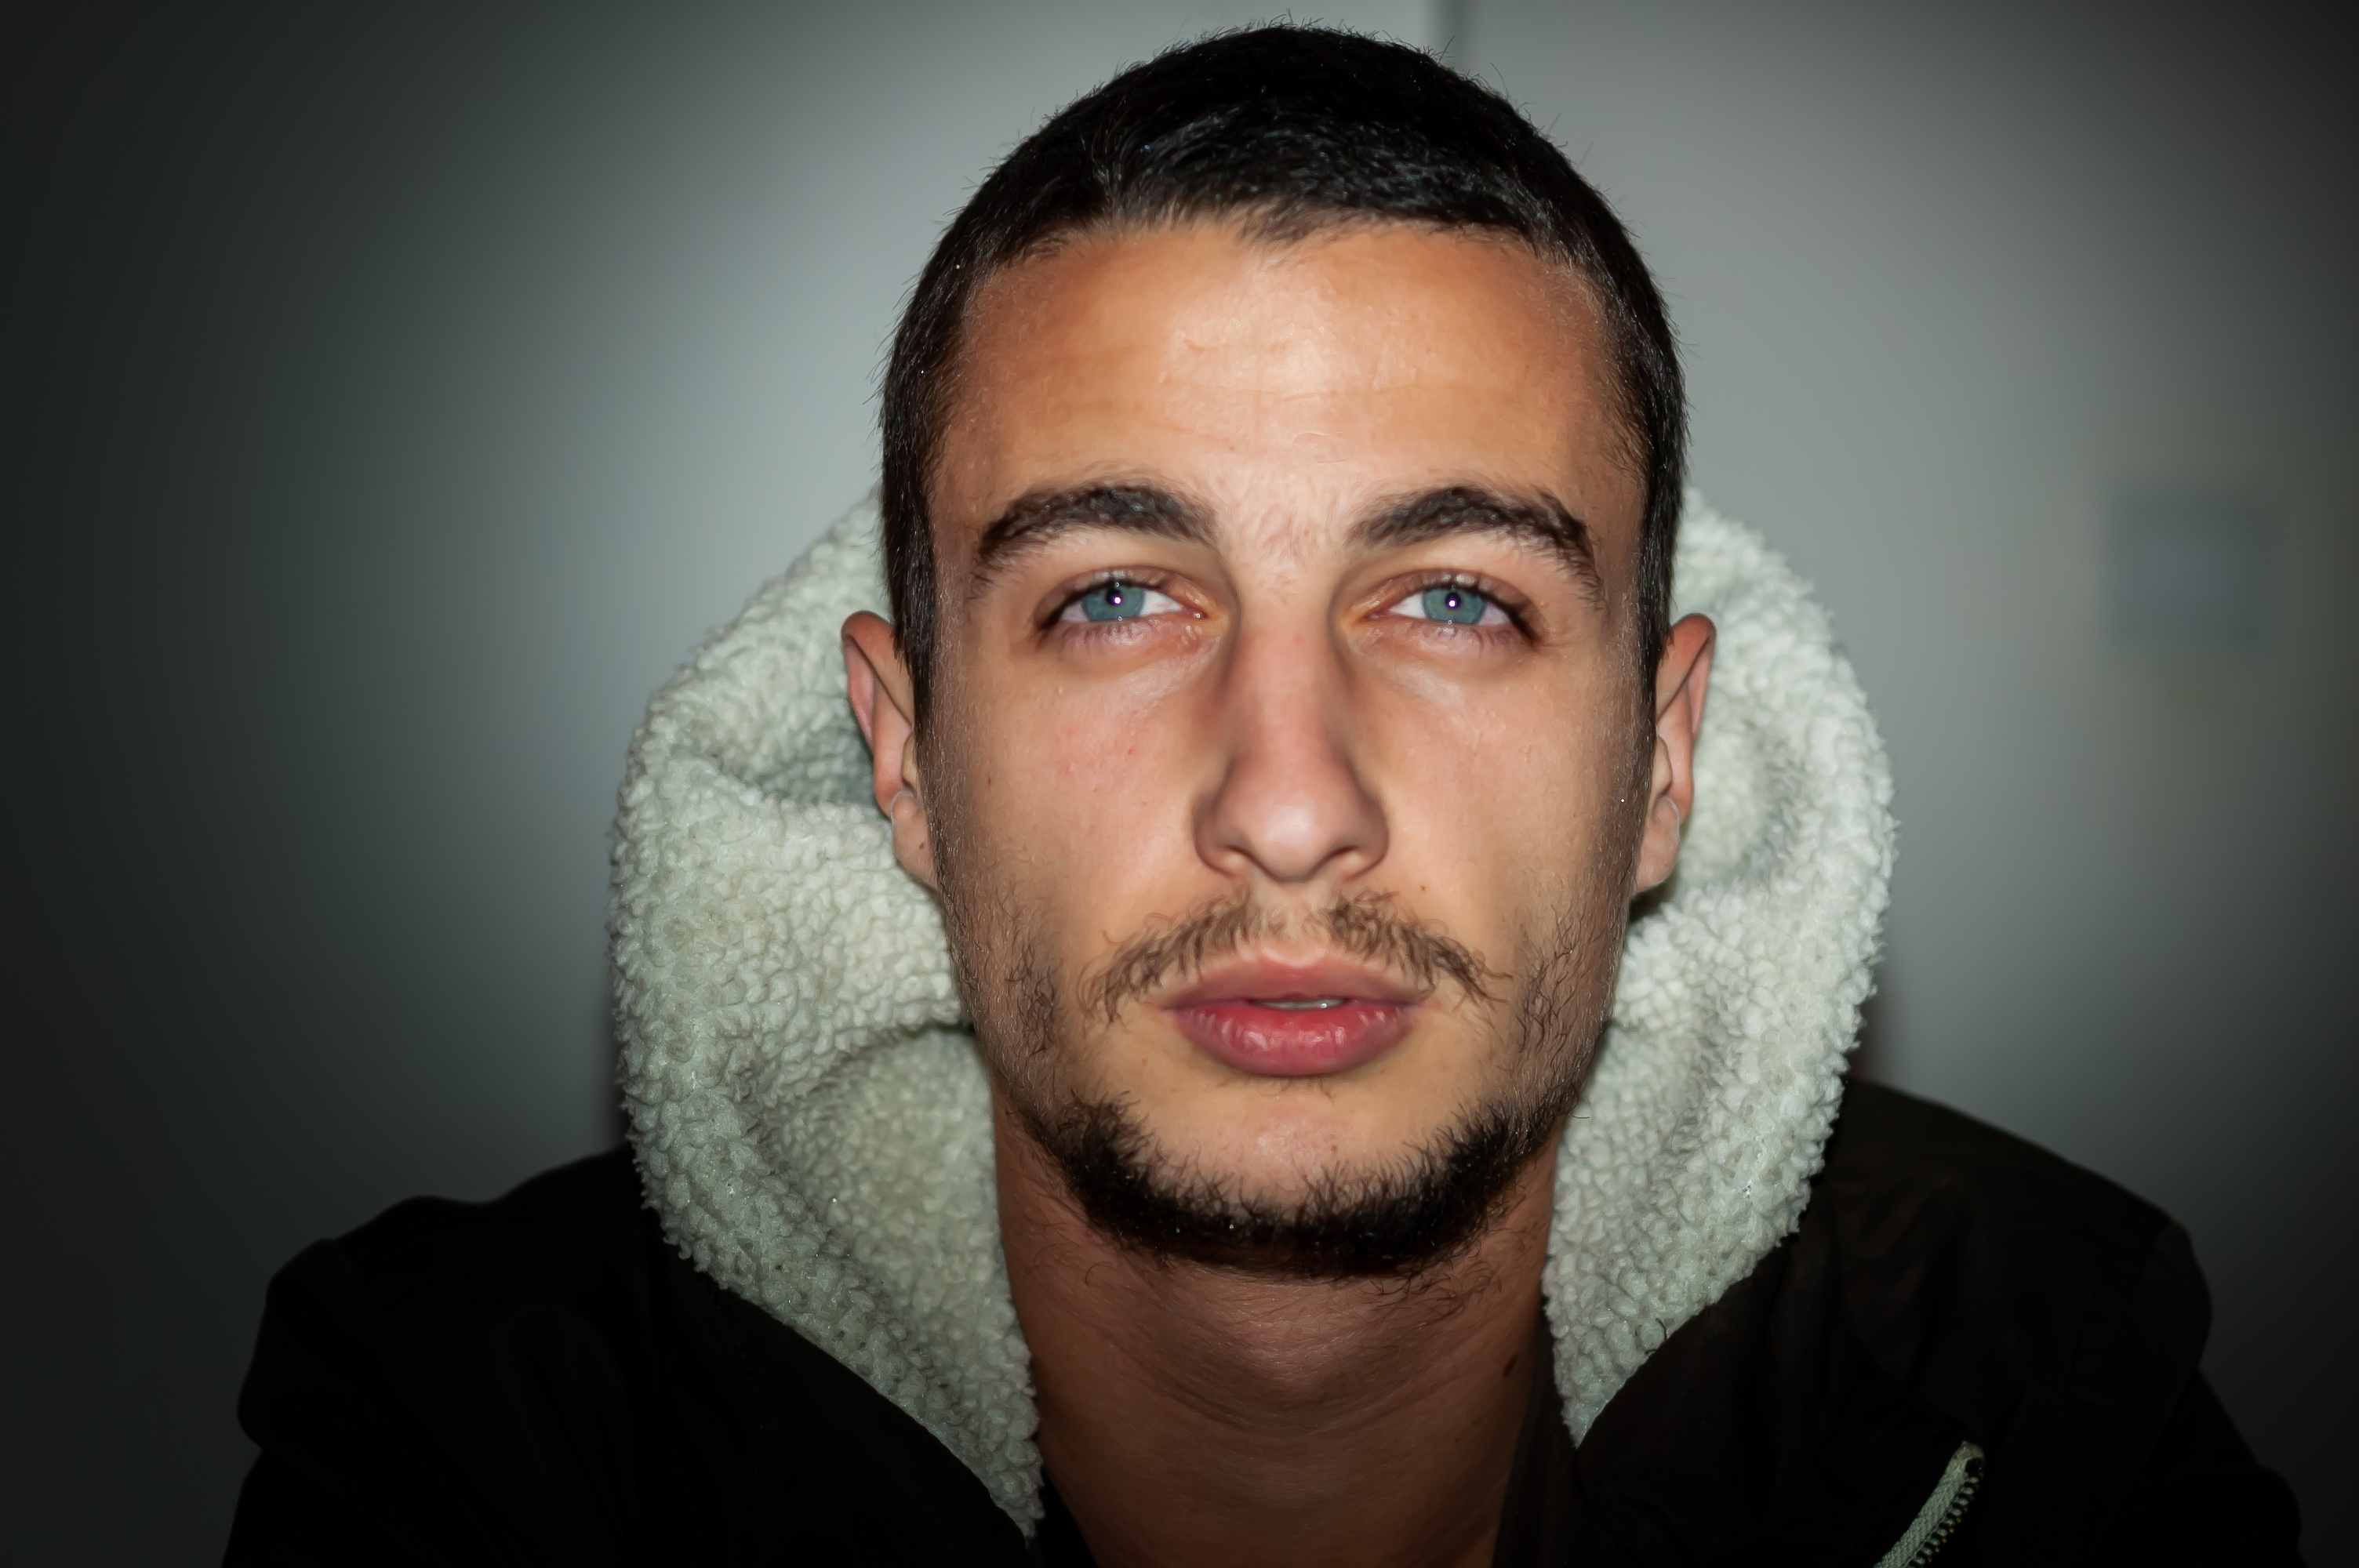
man, person, facial hair, eyebrow, chin, beard, moustache, cheek, forehead, human, portrait, jaw, smile, portrait photography